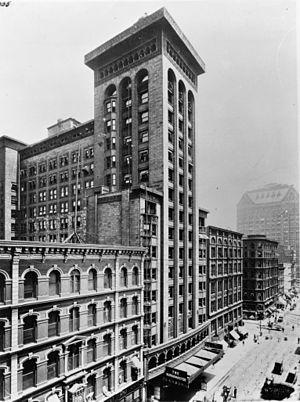
Cet article concerne une liste des plus hautes constructions de Chicago, dans l'État de l'Illinois aux États-Unis. Située au cœur de la région du Midwest, dans le centre-nord des États-Unis, Chicago est la seconde ville du continent américain après New York pour le nombre de ses gratte-ciel. Par ailleurs, elle possède plusieurs des plus hauts gratte-ciel du continent.